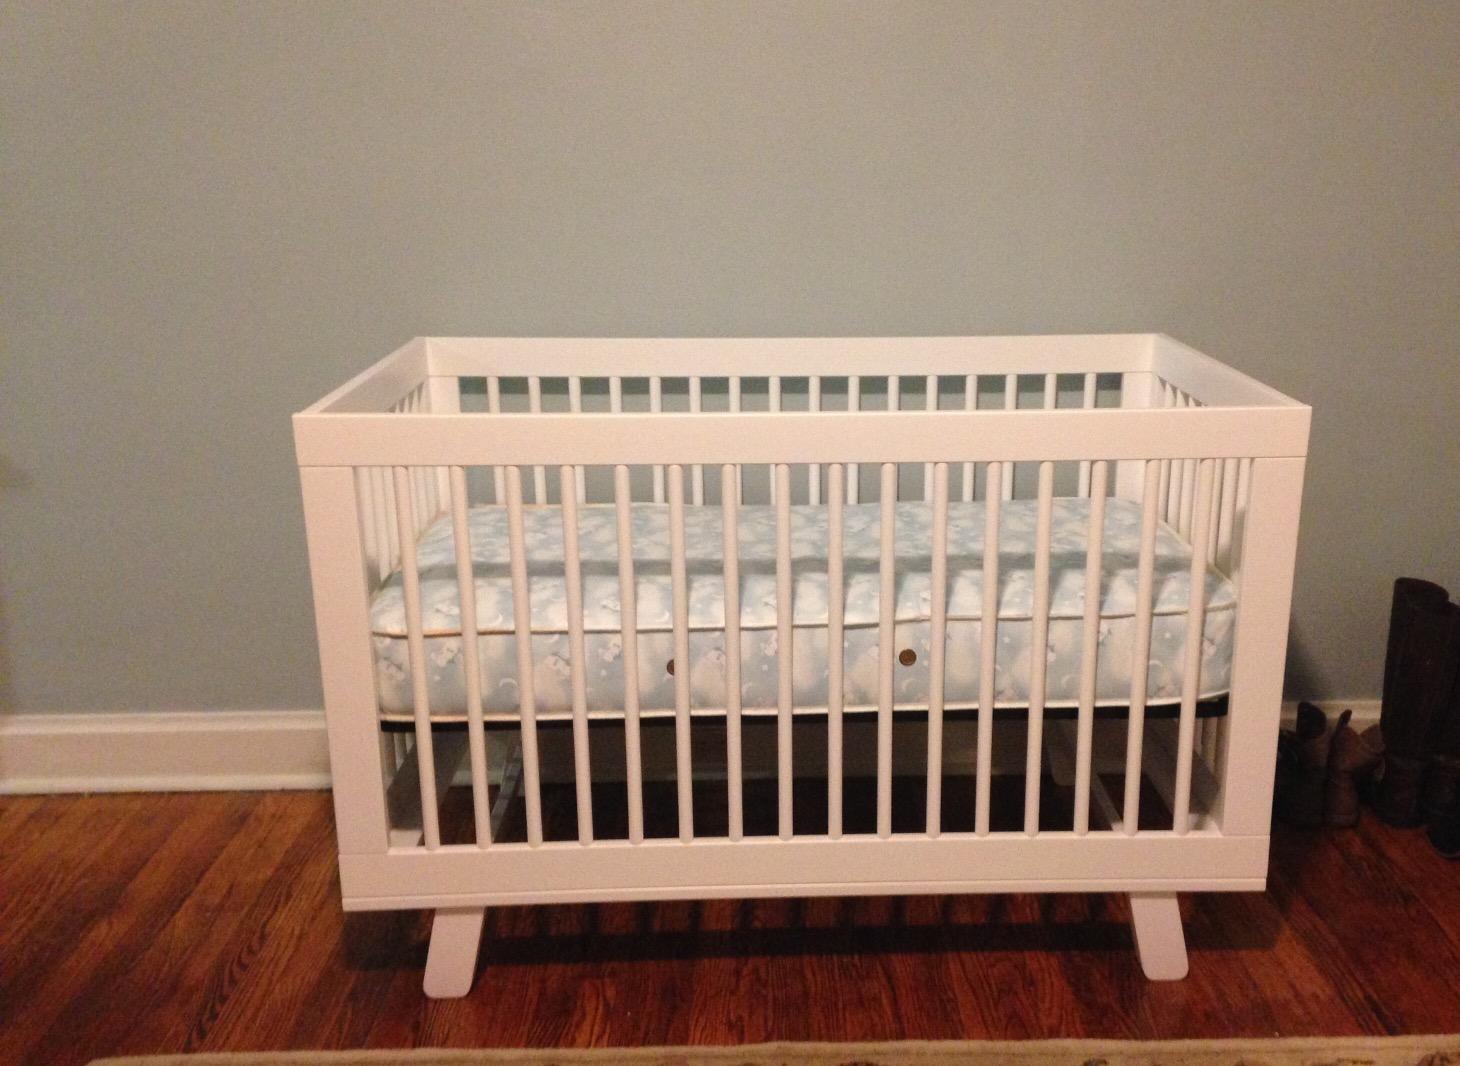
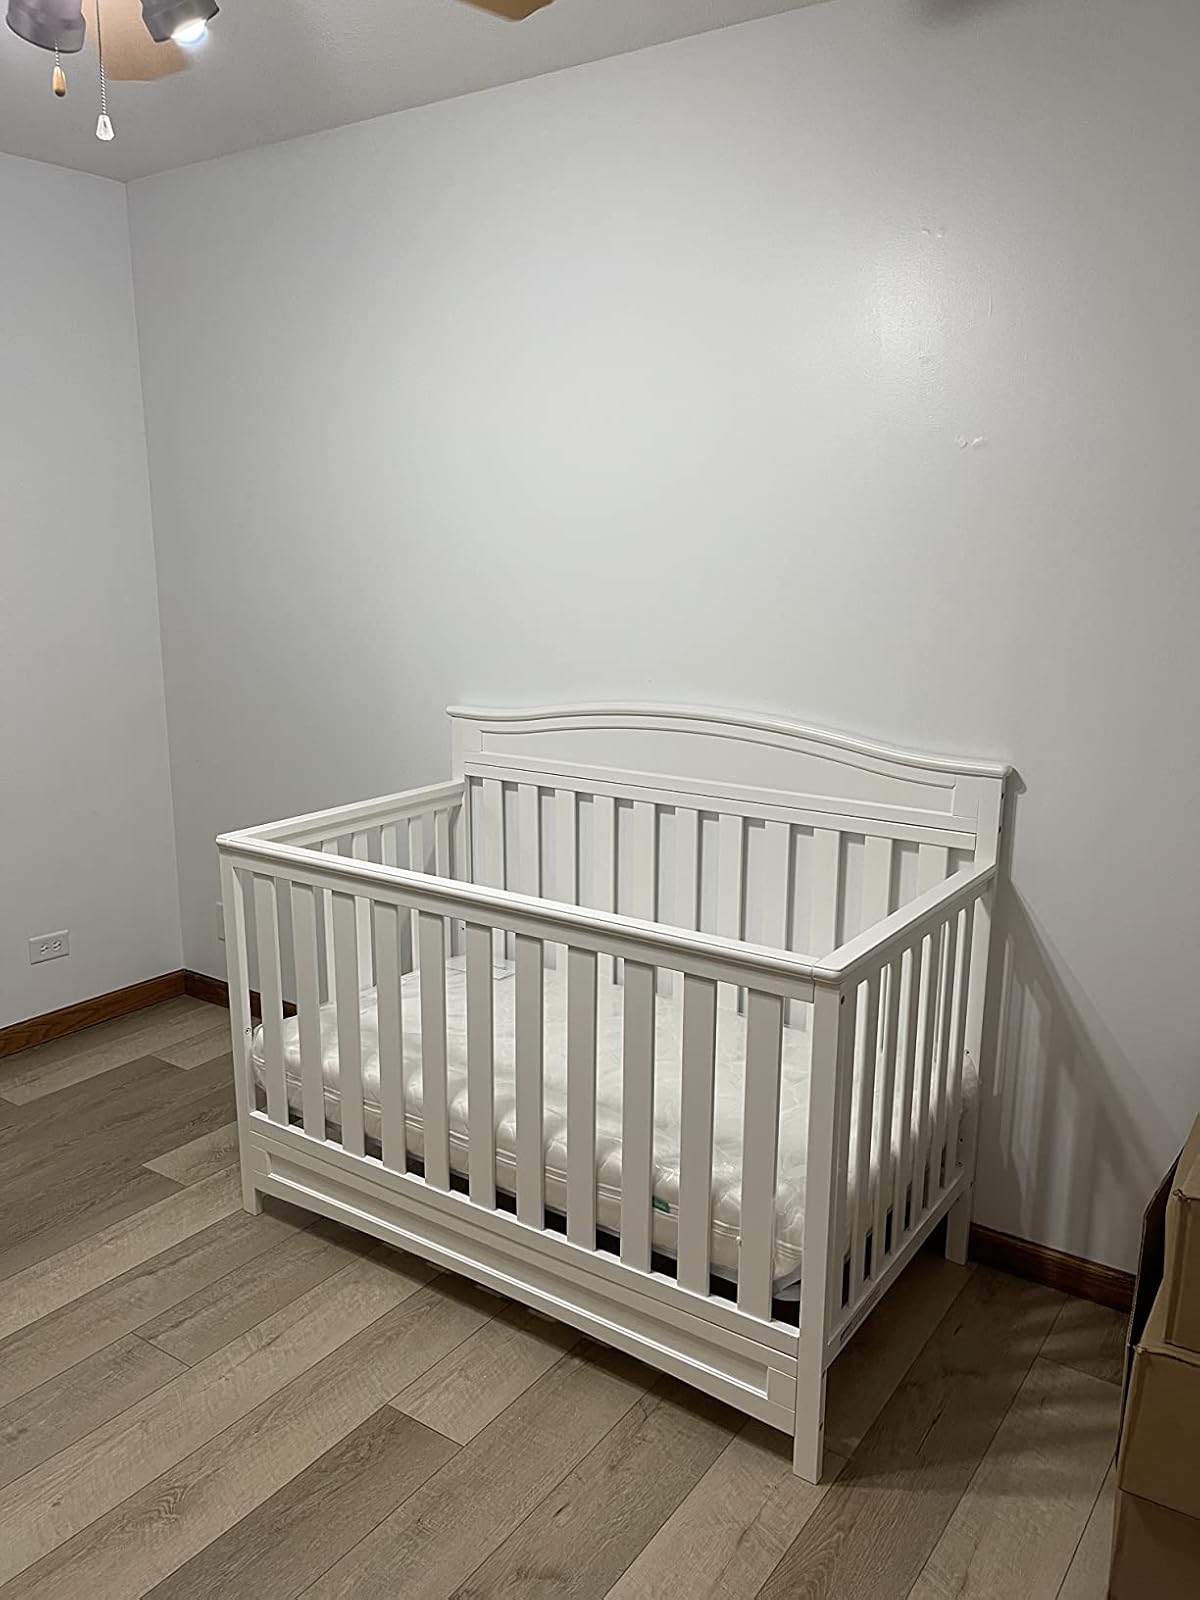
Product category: products_crib
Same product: no